Nicotine poisoning

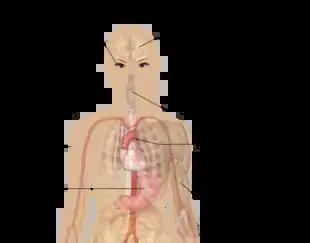
The most common adverse effects in e-cigarette calls to US poison control centers: Ingestion exposure resulted in vomiting, nausea, drowsy, tachycardia, or agitation. Inhalation/nasal exposure resulted in nausea, vomiting, dizziness, agitation, or headache. Ocular exposure resulted in eye irritation or pain, red eye or conjunctivitis, blurred vision, headache, or corneal abrasion. Multiple routes of exposure resulted in eye irritation or pain, vomiting, red eye or conjunctivitis, nausea, or cough. Dermal exposure resulted in nausea, dizziness, vomiting, headache, or tachycardia.

Nicotine poisoning tends to produce symptoms that follow a biphasic pattern. The initial symptoms are mainly due to stimulatory effects and include nausea and vomiting, excessive salivation, abdominal pain, pallor, sweating, hypertension, tachycardia, ataxia, tremor, headache, dizziness, muscle fasciculations, and seizures. After the initial stimulatory phase, a later period of depressor effects can occur and may include symptoms of hypotension and bradycardia, central nervous system depression, coma, muscular weakness and/or paralysis, with difficulty breathing or respiratory failure.